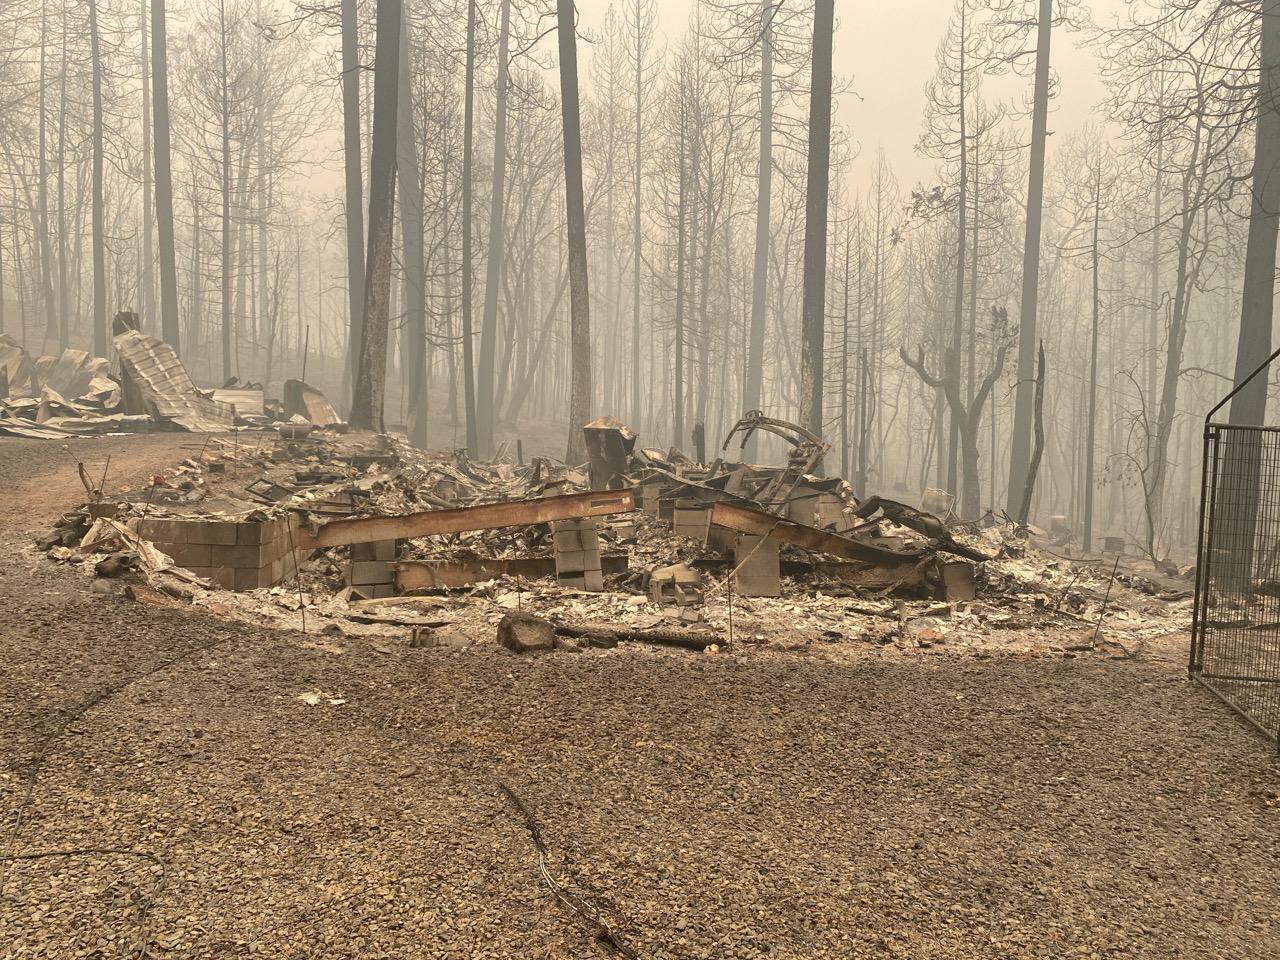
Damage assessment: destroyed